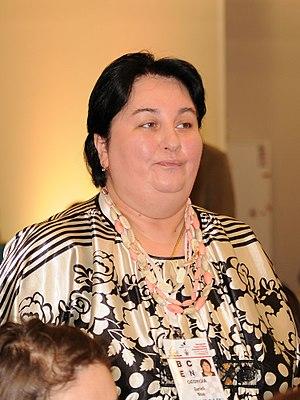
Nino Gurieli, née le 6 décembre 1961 à Tbilissi, est une joueuse d'échecs soviétique puis géorgienne. Elle a le titre de grand maître international féminin depuis 1980 et celui de maître international depuis 1997. Elle a participé au tournoi des candidates au championnat du monde d'échecs féminin en 1980 et 1997.